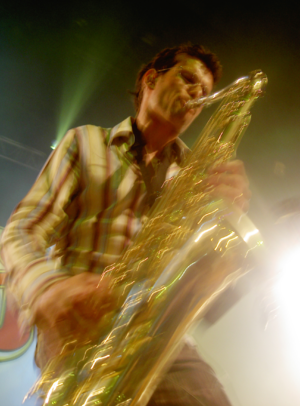
Jérôme Badini est un saxophoniste et compositeur français d'electro-jazz. Producteur à Radio France depuis 2010.